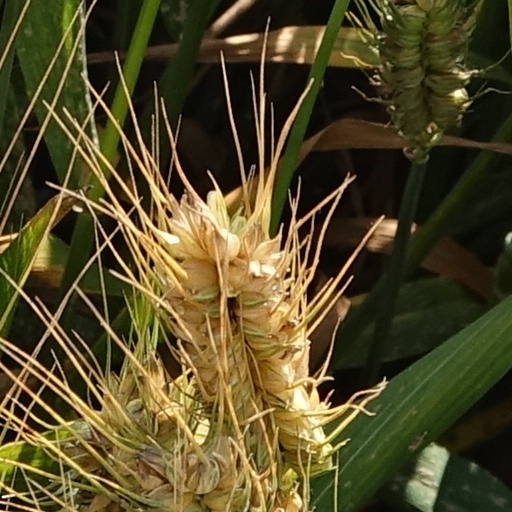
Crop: wheat